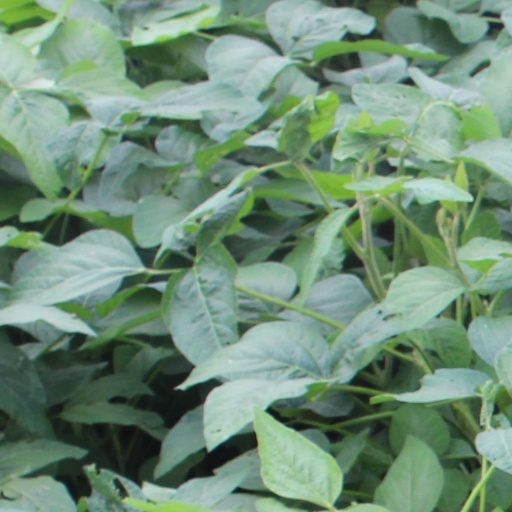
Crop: soybean